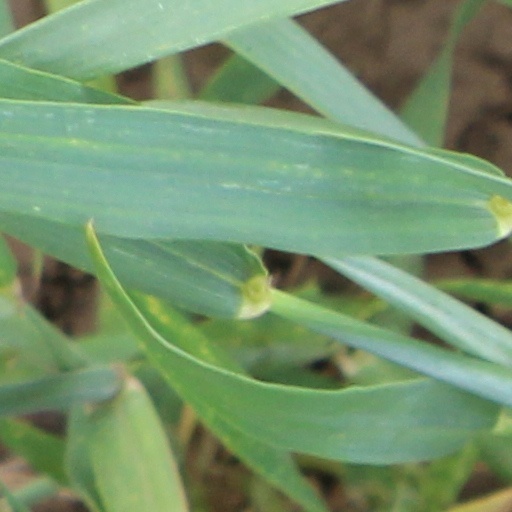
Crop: wheat